Nissan

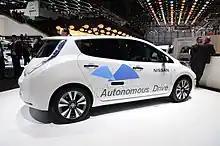
Nissan autonomous car prototype technology was fitted on a Nissan Leaf all-electric car.

Nissan has produced an extensive range of mainstream cars and trucks, initially for domestic consumption but exported around the world since the 1950s. It also produced several memorable sports cars, including the Datsun Fairlady 1500, 1600 and 2000 Roadsters, the Z-car, an affordable sports car originally introduced in 1969; and the GT-R, a powerful all-wheel-drive sports coupe. In 1985, Nissan created a tuning division, "Nismo", for competition and performance development of such cars. One of Nismo's latest models is the 370Z Nismo.